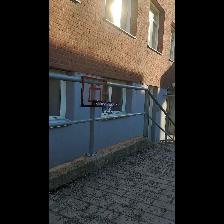
Label: NonHuman